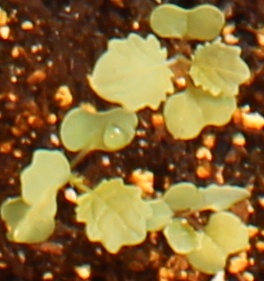
Label: Canola